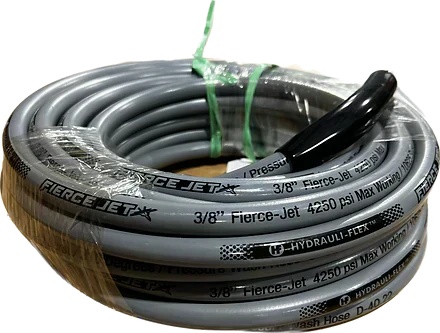
Fierce Jet Pressure Hose 3/8" 100ft Gray 1 Wire 4250psi PWS106-GY-100
This high-quality, non-marking pressure washer hose is available in 4250 psi. Rugged, reliable, & flexible, FIERCE JET offers superior performance and extended life. Get the most out of your pressure washing with FIERCE JET from The Hose Company. Non-marking Smooth Cover 1 -wire Braided Hose Up To 310º F Standard Male Ends Bend Restrictors
Brand: Cigarcity Softwash
Category: Home & Garden > Lawn & Garden > Outdoor Power Equipment Accessories > Pressure Washer Accessories > Suction Hoses